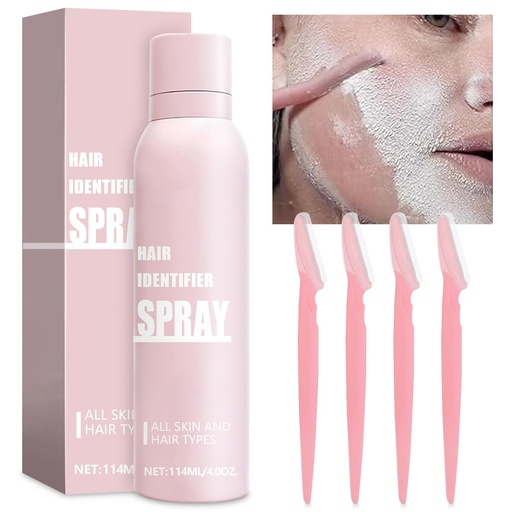
LemonSac Hair identifier Spray for Face Shaving, Skin Body Hair Identifying Spray With Razors, Moisturizing and Skin Care Dermaplaner Spray, Women Dermaplaning Tool for Face
Brand: LemonSac Color: 1PC Features: Hair Identification Spray : By spraying white powder, facial hair identifier spray can clearly highlight facial hair, including the fuzz that are hard to see with the naked eye, to help you achieve perfect shaving. Safe Ingredients : Face shaving powder spray is made of pure natural plant ingredients, gentle and not hurt the skin. It can not only improve the hair visibility, but also moisturize the skin, leaving the skin feeling fresh. Smooth Protection : Our spray provides a layer of protective film for the skin to minimize friction, prevent damage to the skin, and provide a comfortable shaving experience. Refreshing: When the white powder spray contacts with the skin, it has a slight cooling effect, bringing a cool feeling to the skin, and will not be stuffy in summer. Tips : Shake the product well before use. Please close your eyes when spraying to prevent spray from entering your eyes. This product can be used on all skin and hair types. Package Dimensions: 7.4 x 2.4 x 1.8 inches
Brand: LemonSac
Category: Health & Beauty > Personal Care > Shaving & Grooming > Shaving Creams